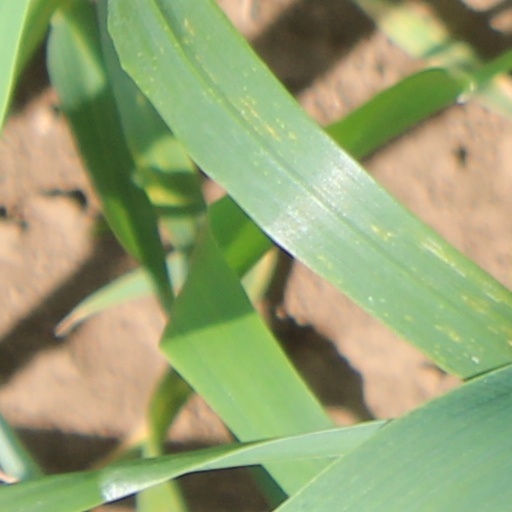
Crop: wheat